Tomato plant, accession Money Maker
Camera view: vertical (180 deg); turntable rotation: 240 degrees
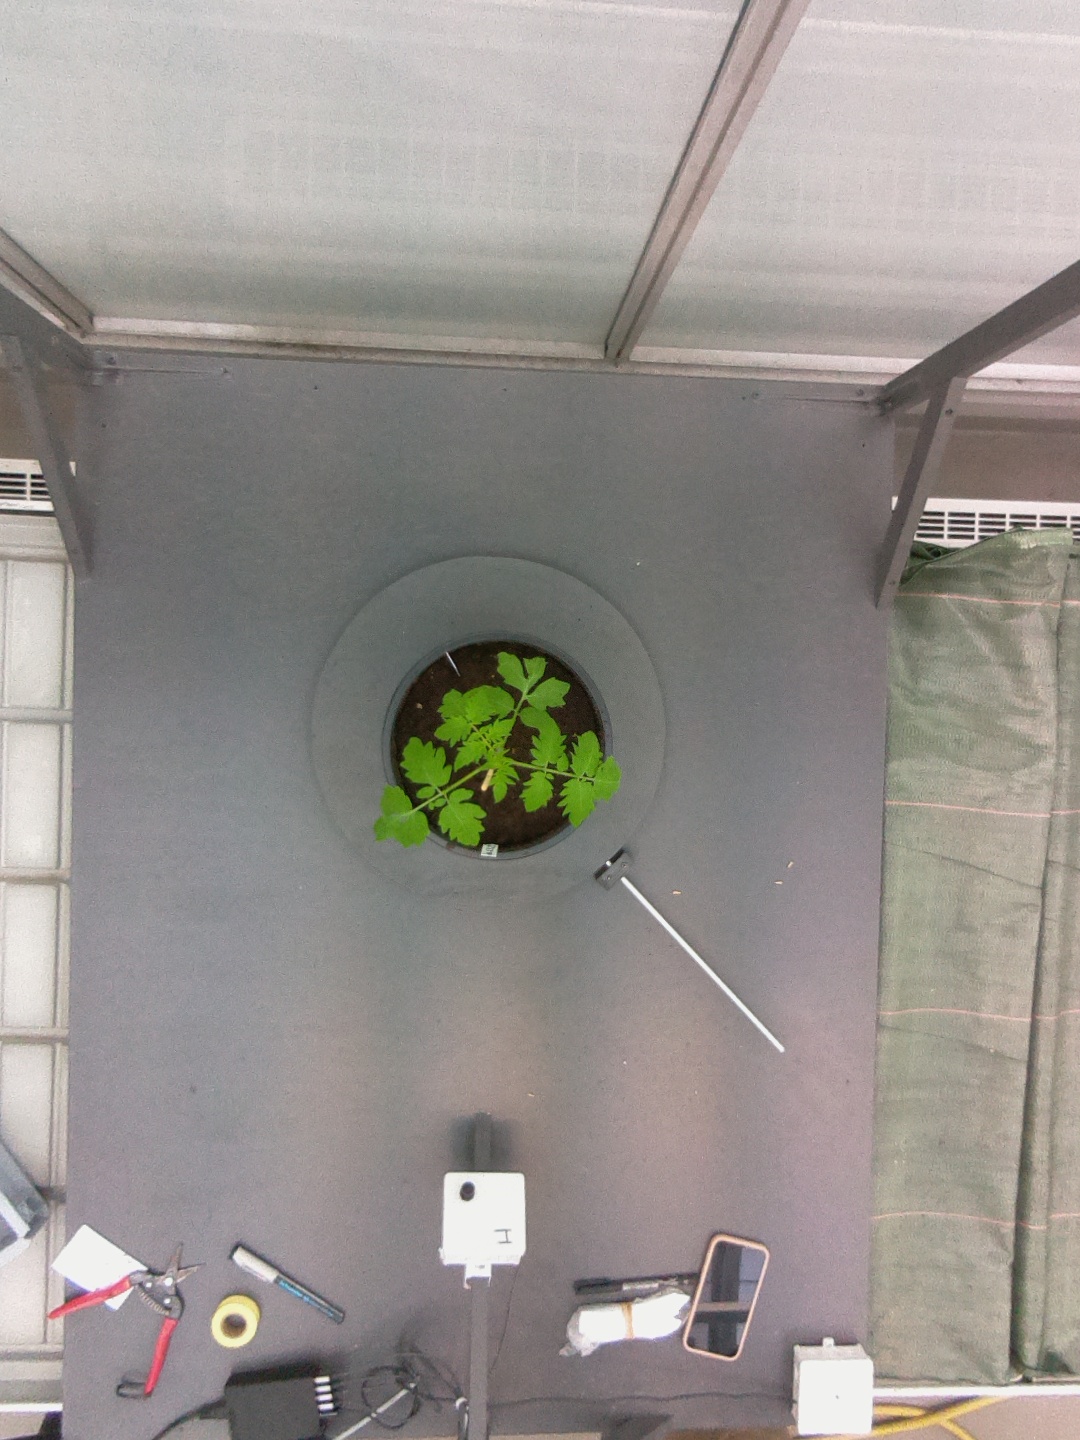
BBCH growth stage 13: 6 of true leaves visible